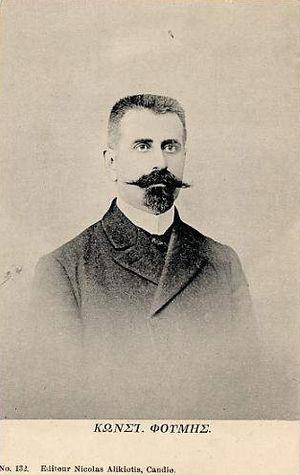
La révolte de Thérissos est un épisode de l'histoire de la Crète. C'est une insurrection qui éclate en mars 1905 contre le gouvernement de la Crète, alors autonome. Elle est menée par Elefthérios Venizélos et tire son nom du village natal de la mère de Venizélos, Thérissos, qui est le siège de cette révolte.